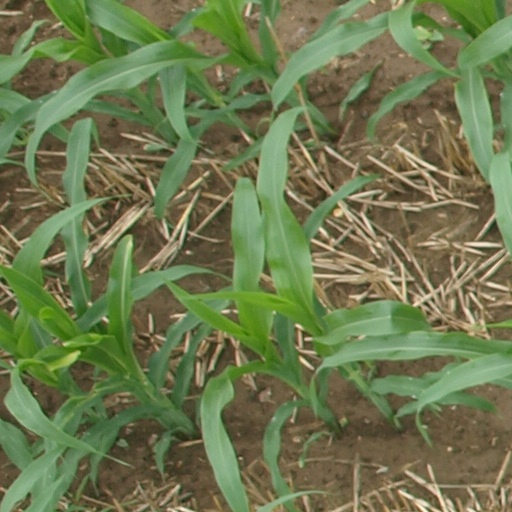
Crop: maize; corn